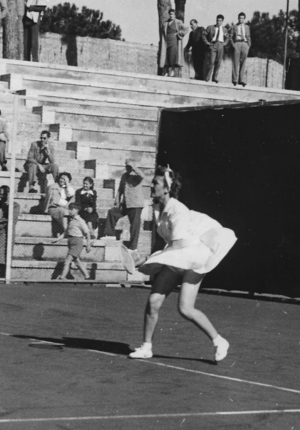
Annelies Ullstein, successivement épouse Bossi puis Bellani, est une joueuse de tennis italienne des années 1940 et 1950.
Le tournoi de Rome ou Internationaux d'Italie ou Masters de Rome est un tournoi de tennis masculin du circuit ATP et féminin du circuit professionnel WTA.